Sima de las Cotorras

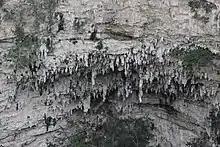
Portion of the wall of the sinkhole showing stalactites

The Sima de las Cotorras belongs to a Karst topography system, based on the folding, fracturing and erosion of limestone. This particular system is defined by its drainage system, with the La Venta River on the surface and the main underground river being El Paraíso. Despite its proximity to the Pacific, drainage is towards the Gulf of Mexico. Most of this ecological system is covered by the El Ocote Biosphere Reserve.